133rd Street (New York City)

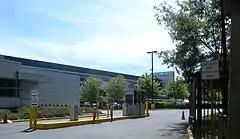
"New York Post" printing building

Numerous mills sprang up along the street on the eastern side but many of the former derelict buildings have been razed to the ground and new buildings erected. The "New York Post" has a printing centre here. On the western side is the Terence D. Tolbert Educational Complex and Roberto Clemente School, KIPP Infinity Charter School and the Manhattanville Bus Depot. The New York Structural Biology Center is situated in the Park Building at 89 Convent Avenue opposite the street. On the eastern side is Bethlehem Moriah Baptist Church and Bill's Place, a jazz club established in 2006 by tenor saxophonist Bill Saxton in a building which was the former speakeasy Tillie's Chicken Shack. Bishop R.C. Lawson once had a Bible book store on 133rd Street.